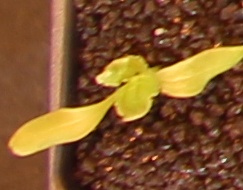
Label: Sugar beet